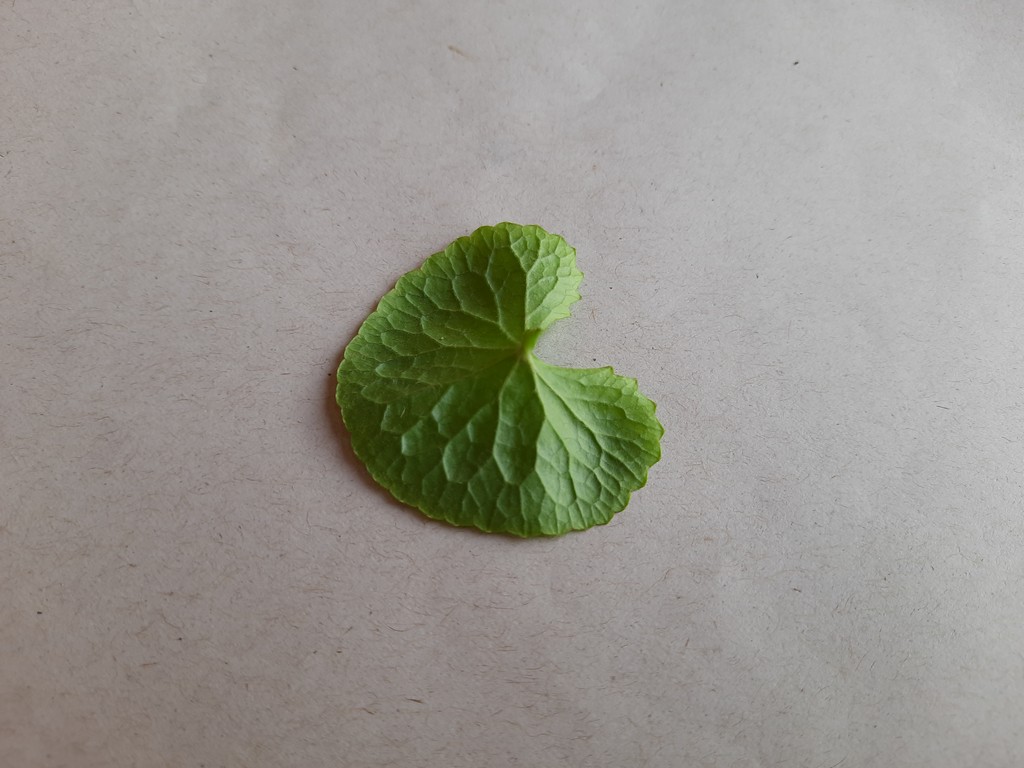
Label: Healthy